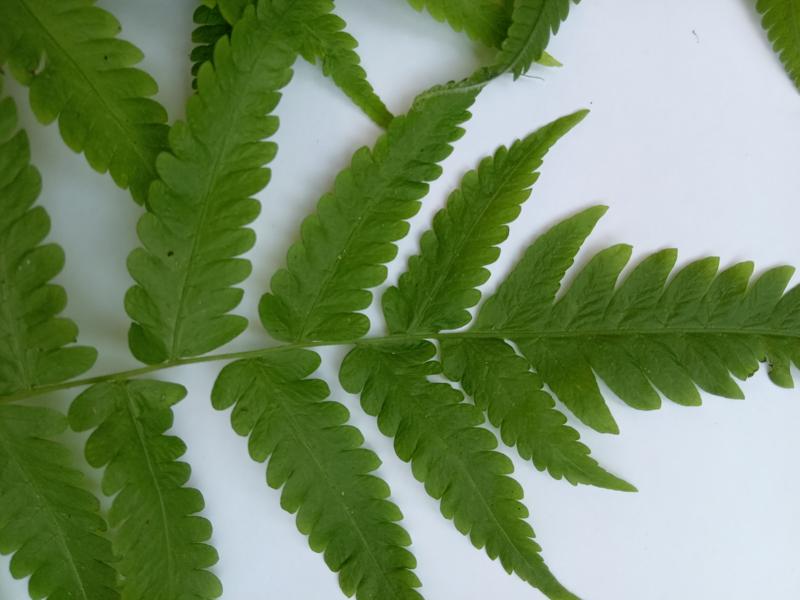
Weed species: Pteris vittata